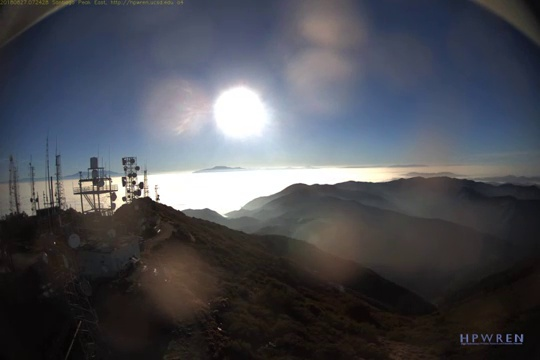
Fire: no
Smoke: no